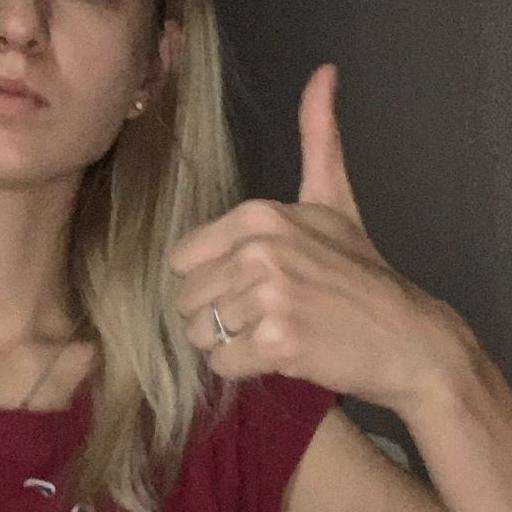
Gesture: like